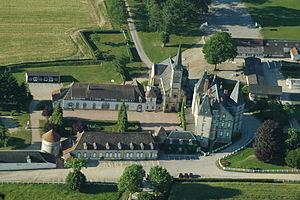
Château de Le Réray, Aubigny (Allier - France). Construit en 1884 Ancien petit séminaire du diocèse de Moulins.
Le diocèse de Moulins est une circonscription ecclésiastique de l'Église catholique romaine dont le territoire correspond actuellement aux limites administratives du département de l'Allier.